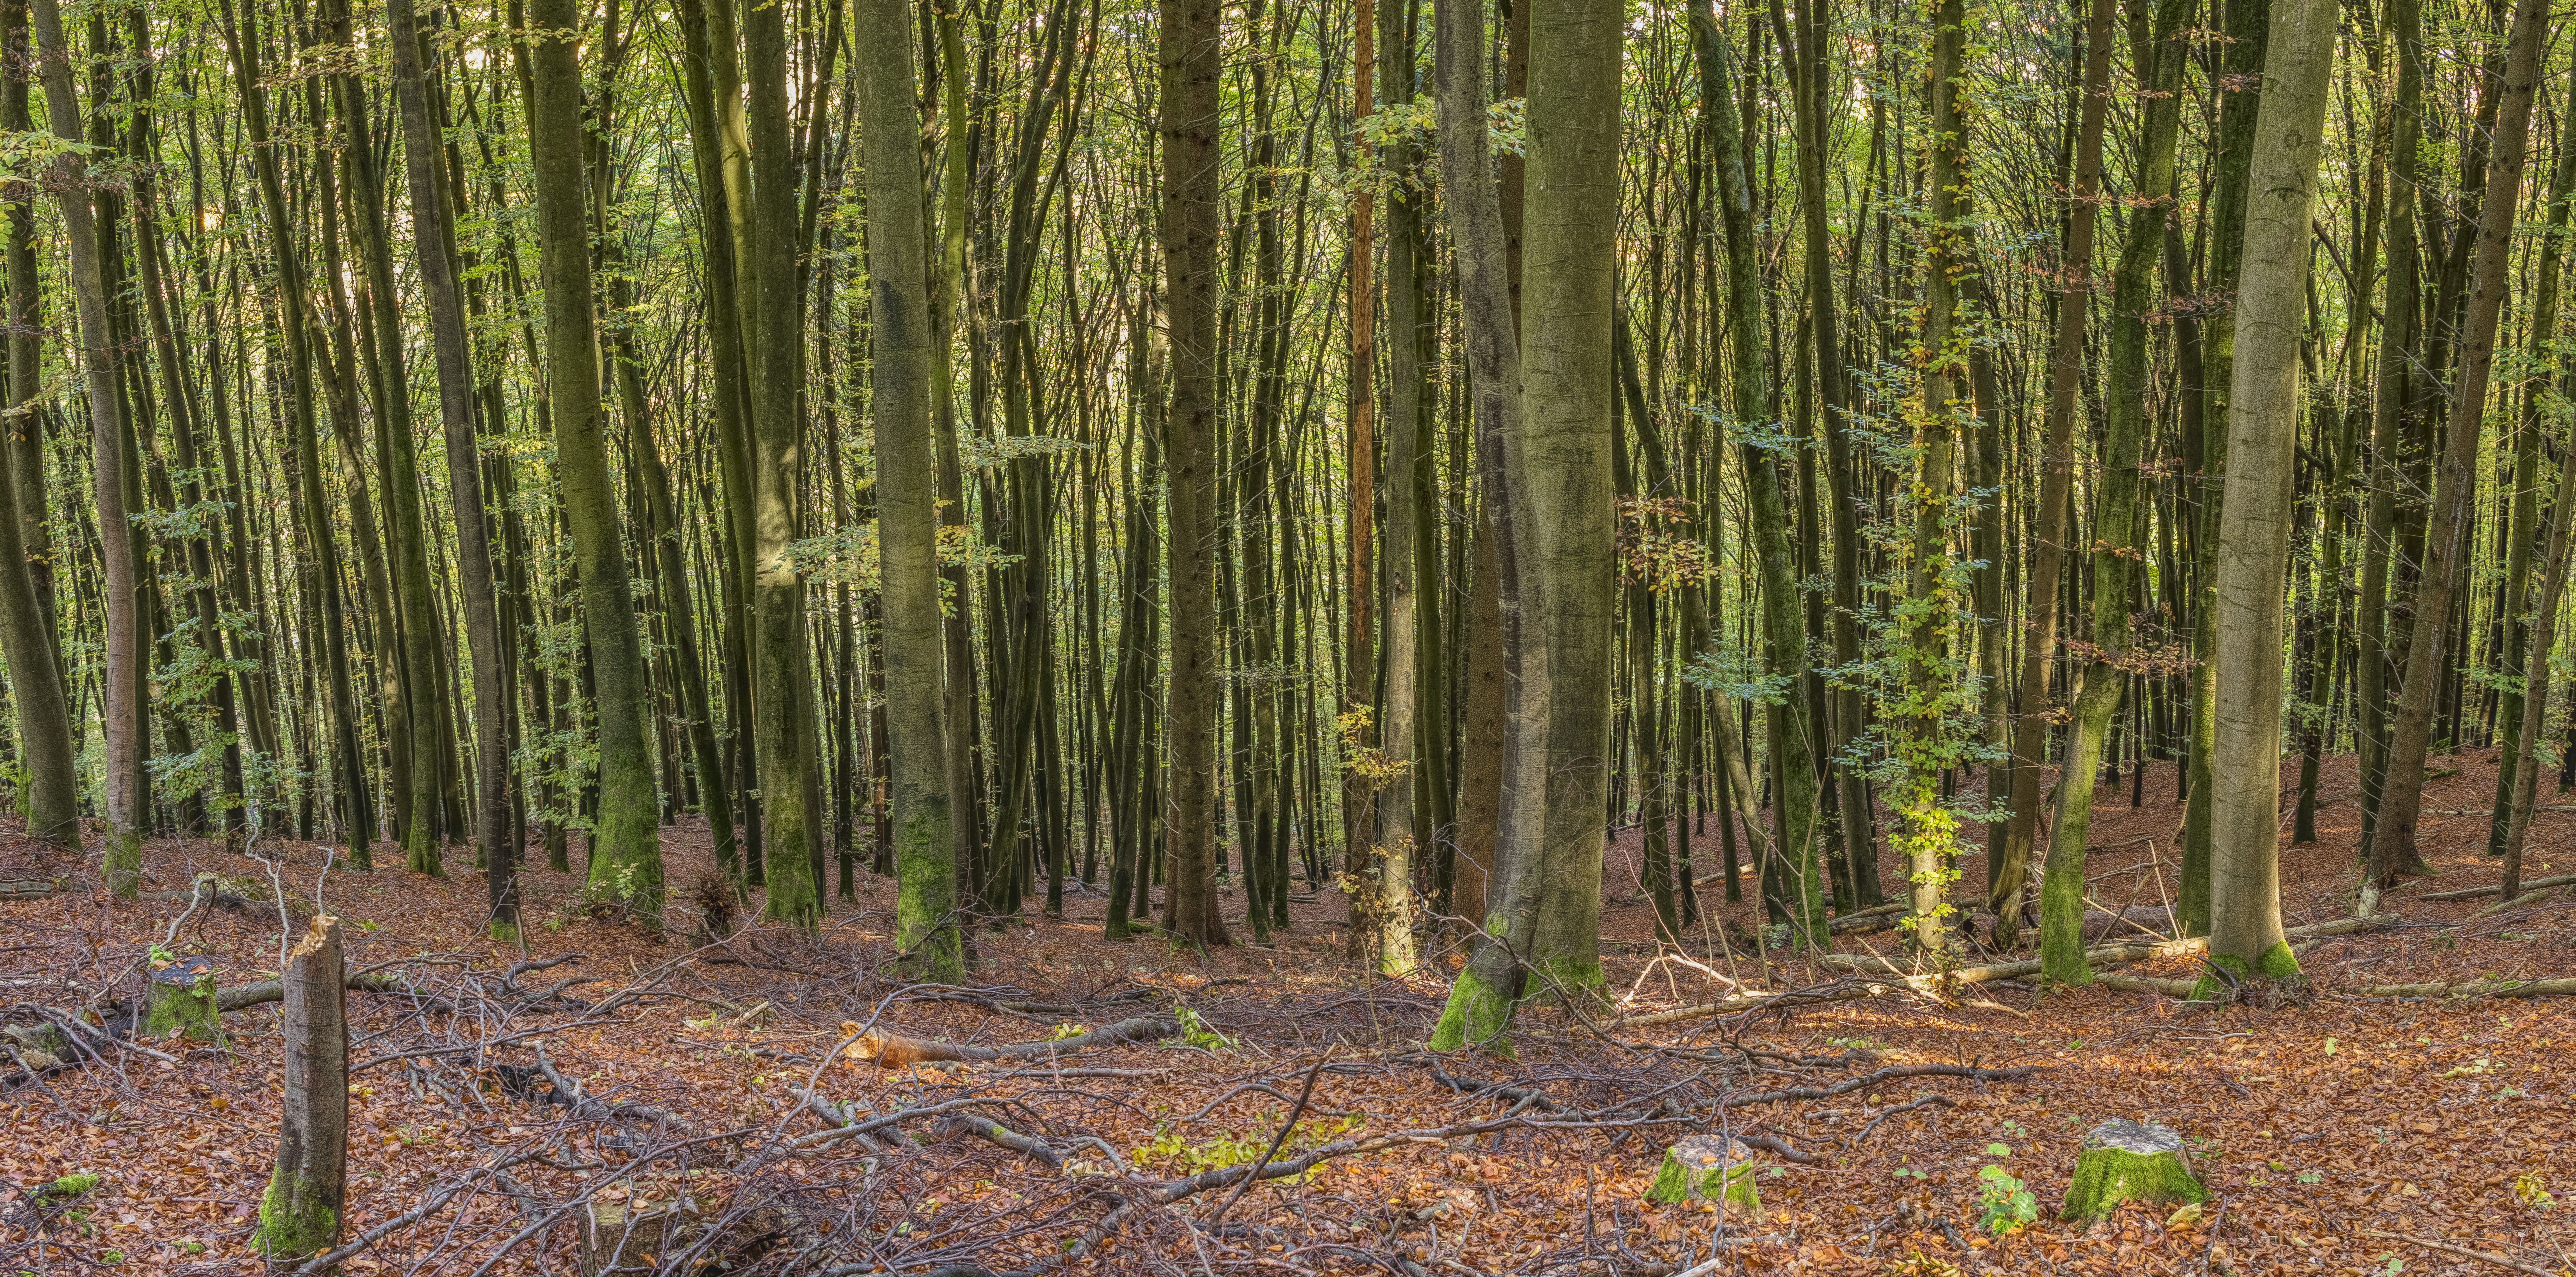
ecosystem, woodland, forest, grove, bamboo, nature reserve, vegetation, temperate broadleaf and mixed forest, northern hardwood forest concept, tropical and subtropical coniferous forests, tree, deciduous, spruce fir forest, old growth forest, trunk, temperate coniferous forest, riparian forest, biome, grass family, grass, valdivian temperate rain forest, jungle, shrubland, plant community, rainforest, plantation